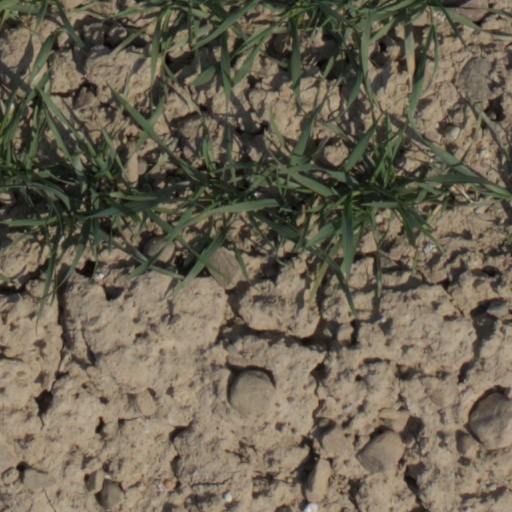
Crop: wheat